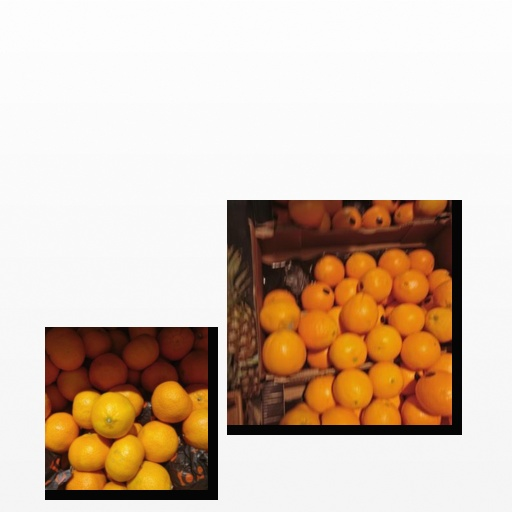
Food items: satsuma, orange